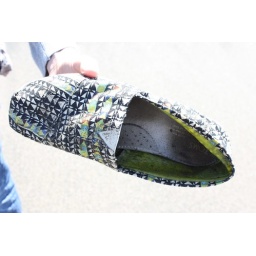
Zach's shoe fell in the ocean but my cat-like reflexes saved the day.